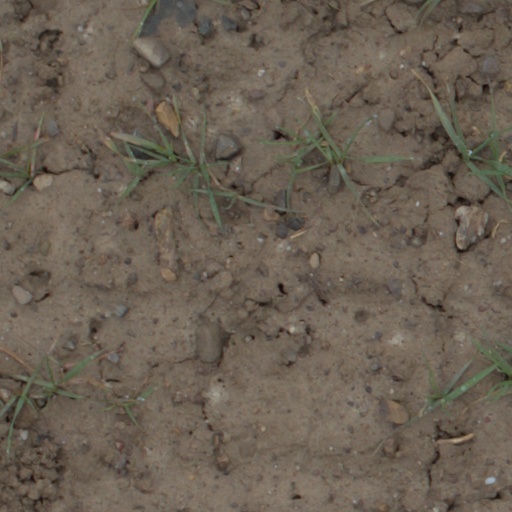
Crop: wheat